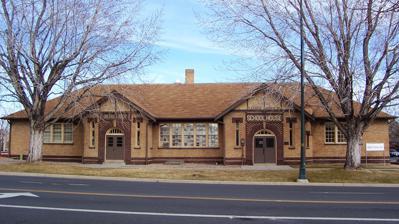
Building: Harris Park School
Country: United States of America
Year built: 1899
United States historic place Harris Park School U.S. National Register of Historic Places Colorado State Register of Historic Properties No. 5AM.442 Location in Colorado Show map of Colorado Location in United States Show map of the United States Location 7200 Lowell Blvd., Westminster, Colorado Coordinates 39°49′40″N 105°02′00″W / 39.827778°N 105.033333°W / 39.827778; -105.033333 Built 1892-99 Architectural style Craftsman NRHP reference No. 90000868 CSRHP No. 5AM.442 Added to NRHP August 30, 1990 The Harris Park School is a school building in Westminster, Colorado that was built from 1892–1899. The building was originally Romanesque Revival in architecture style, but was remodeled in the 1920s to incorporate the Craftsman style. The building continues to serve schoolchildren today, now under the name of Pleasant DeSpain, Sr. School. The property was listed on the National Register of Historic Places in 1990. See also National Register of Historic Places listings in Adams County, Colorado References